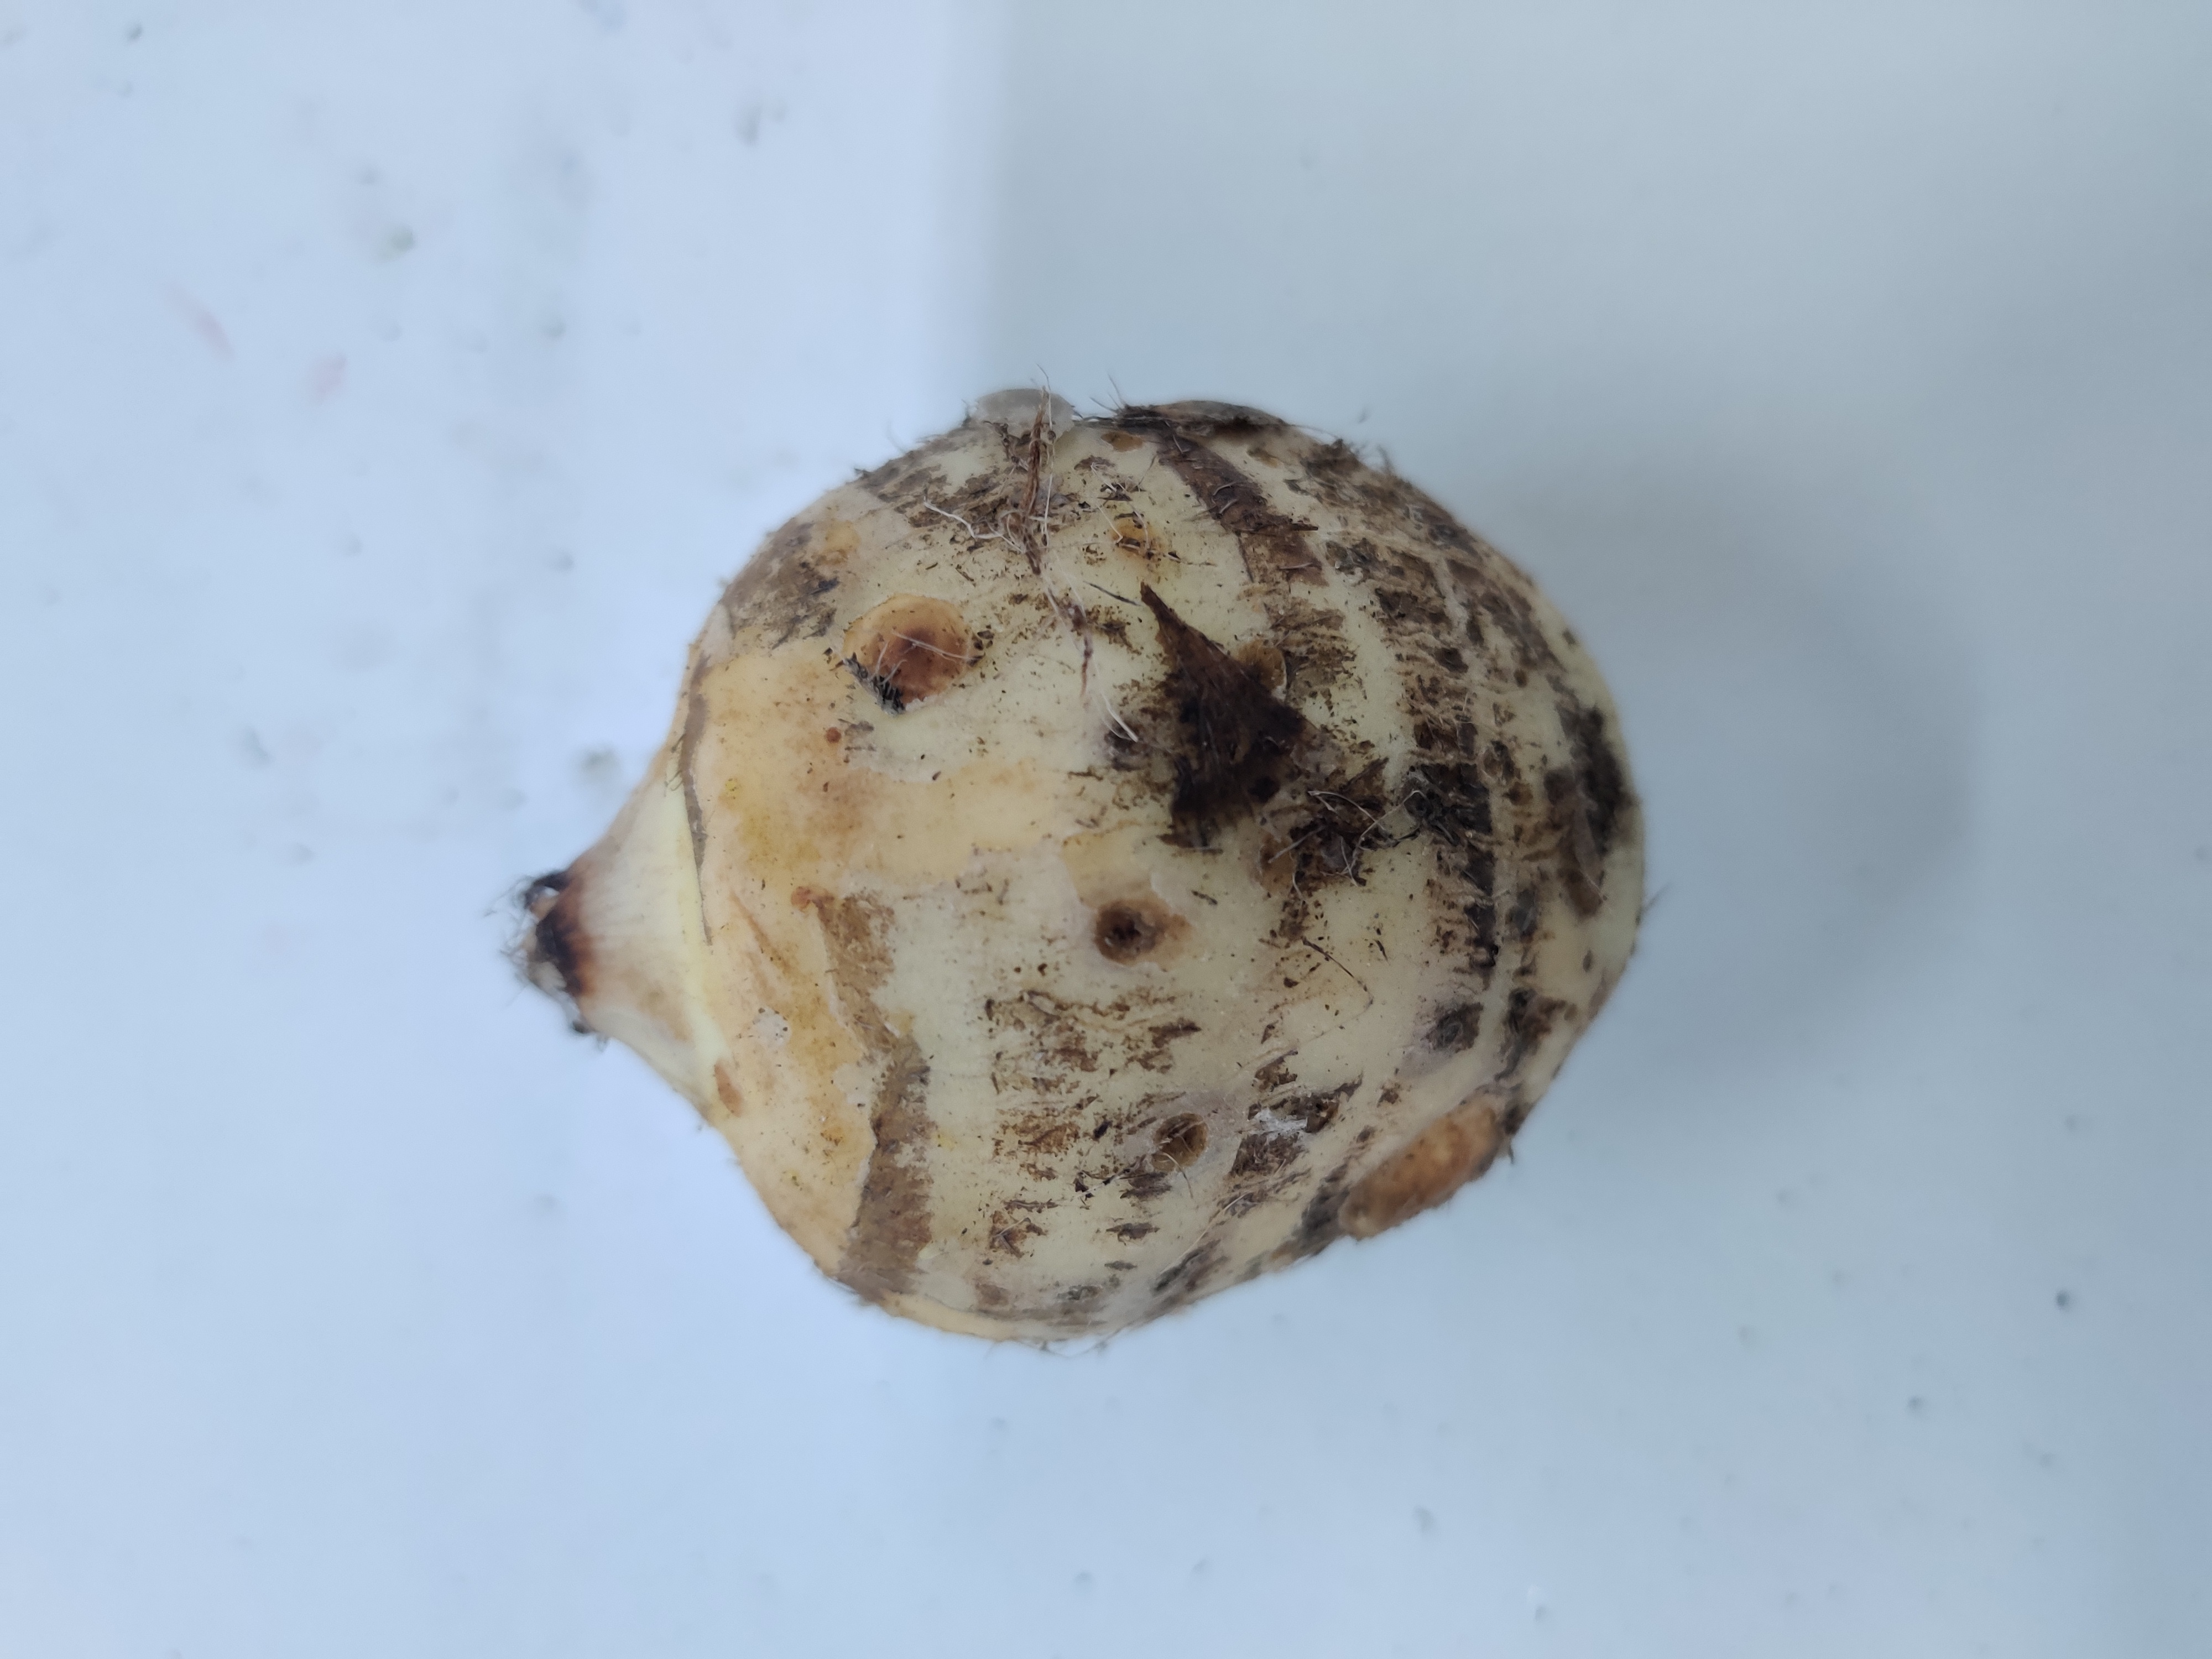
Crop: Taro root
Condition: Damaged